Airbus A350

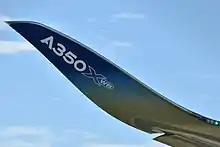
The Airbus A350's blended winglets

The A350 nose section has a configuration derived from the A380 with a forward-mounted nosegear bay and a six-panel flightdeck windscreen. This differs substantially from the four-window arrangement in the original A350 XWB design. The new nose, made of aluminium, improves aerodynamics and enables overhead crew rest areas to be installed further forward and eliminate any encroachment in the passenger cabin. The new windscreen has been revised to improve vision by reducing the width of the centre post. The upper shell radius of the nose section has been increased.